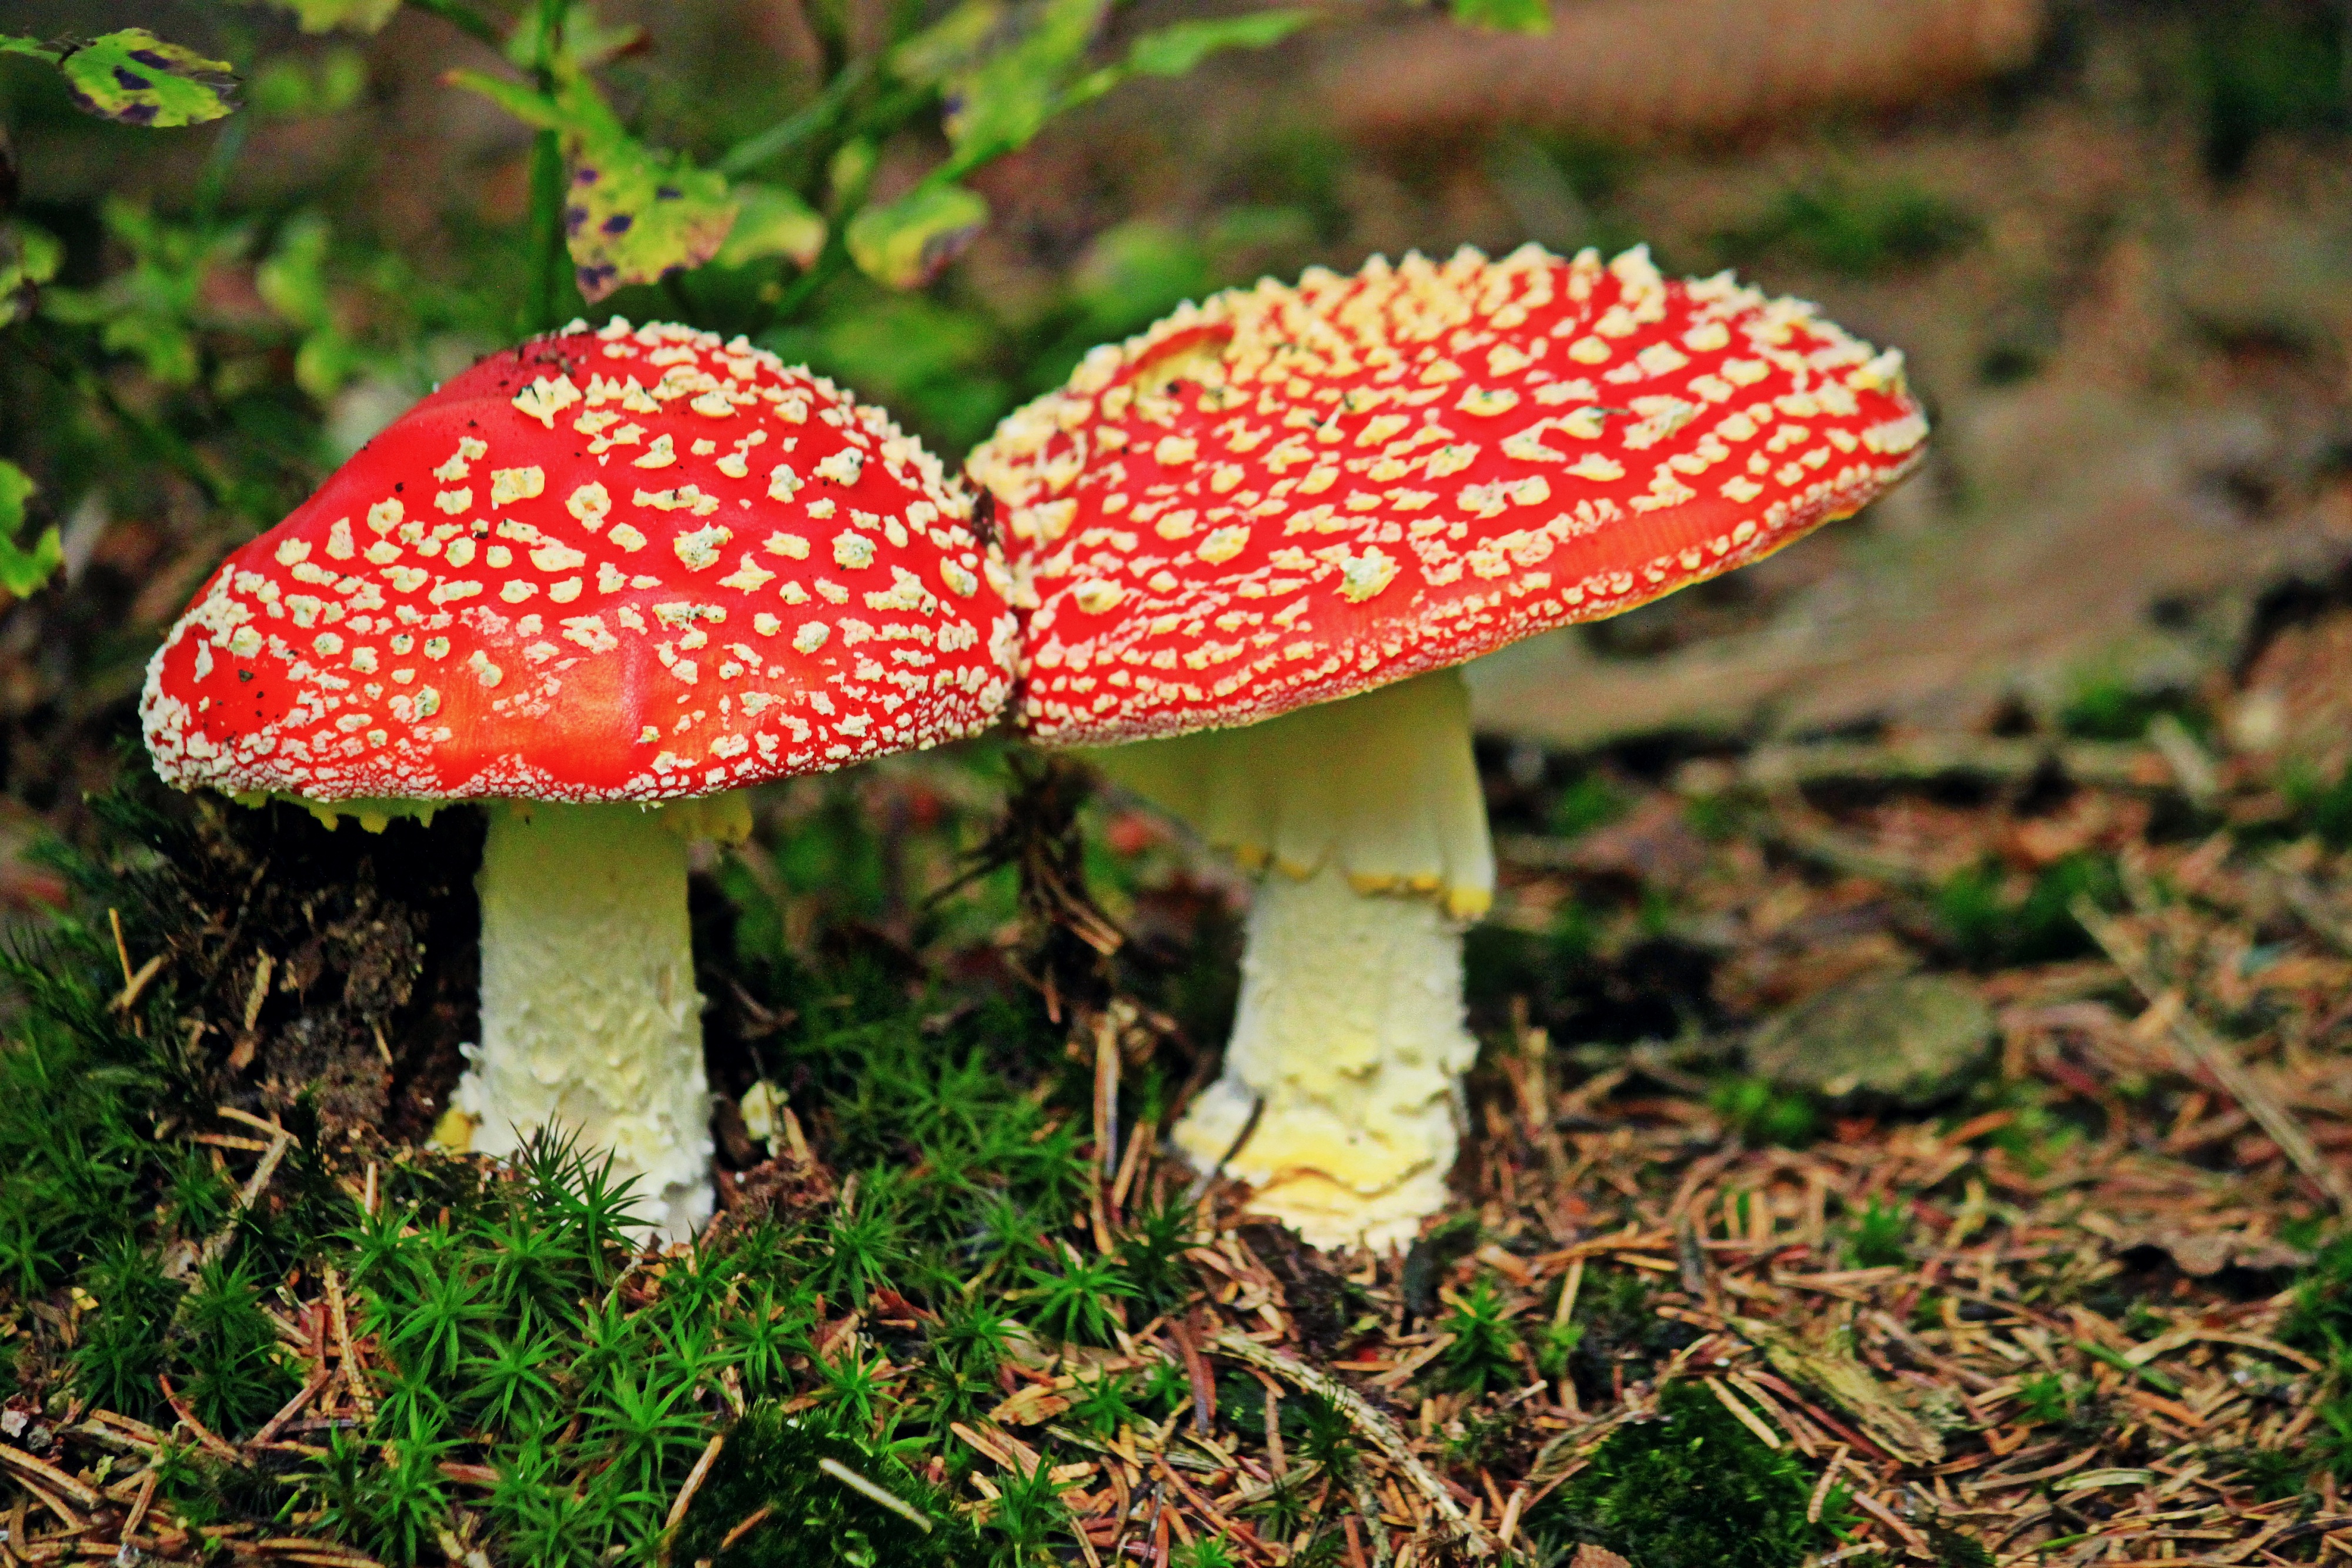
nature, forest, plant, leaf, flower, moss, red, autumn, botany, mushroom, toadstool, flora, fauna, duo, fungus, fly agaric, toxic, pair, woodland, agaric, bolete, forest mushroom, red fly agaric mushroom, macro photography, forest plants, edible mushroom, medicinal mushroom, penny bun